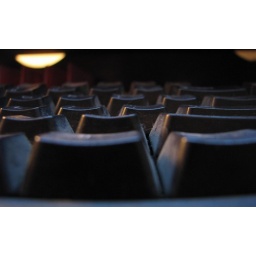
&amp;quot;Sir, please take your seat in the home row.&amp;quot;